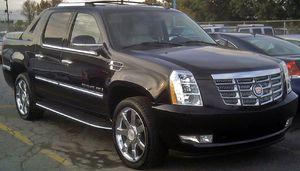
Le Cadillac Escalade EXT est un pick-up haut de gamme qui reprend le nom et adopte la face avant du SUV Escalade, alors qu'en fait, il s'agit d'une version très luxueuse du Chevrolet Avalanche. Il n'a pas vraiment de concurrents si ce n'est les versions haut de gamme des gros pick-up américains comme le Ram, le Série F et Silverado. Son principal adversaire vient de chez Lincoln, le Blackwood, puis du Mark LT.
Le Cadillac Escalade est un véhicule appartenant à la catégorie des SUV vendu par la marque de luxe de General Motors, Cadillac. C'est le premier véhicule de la marque Cadillac sur le marché des véhicules de loisirs. L'Escalade a été présenté en 1998, en réponse aux concurrents allemands et japonais, et au Lincoln Navigator de la marque Ford, sorti la même année. L'Escalade de base est construit à Arlington au Texas.